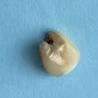
Maize quality: Bad